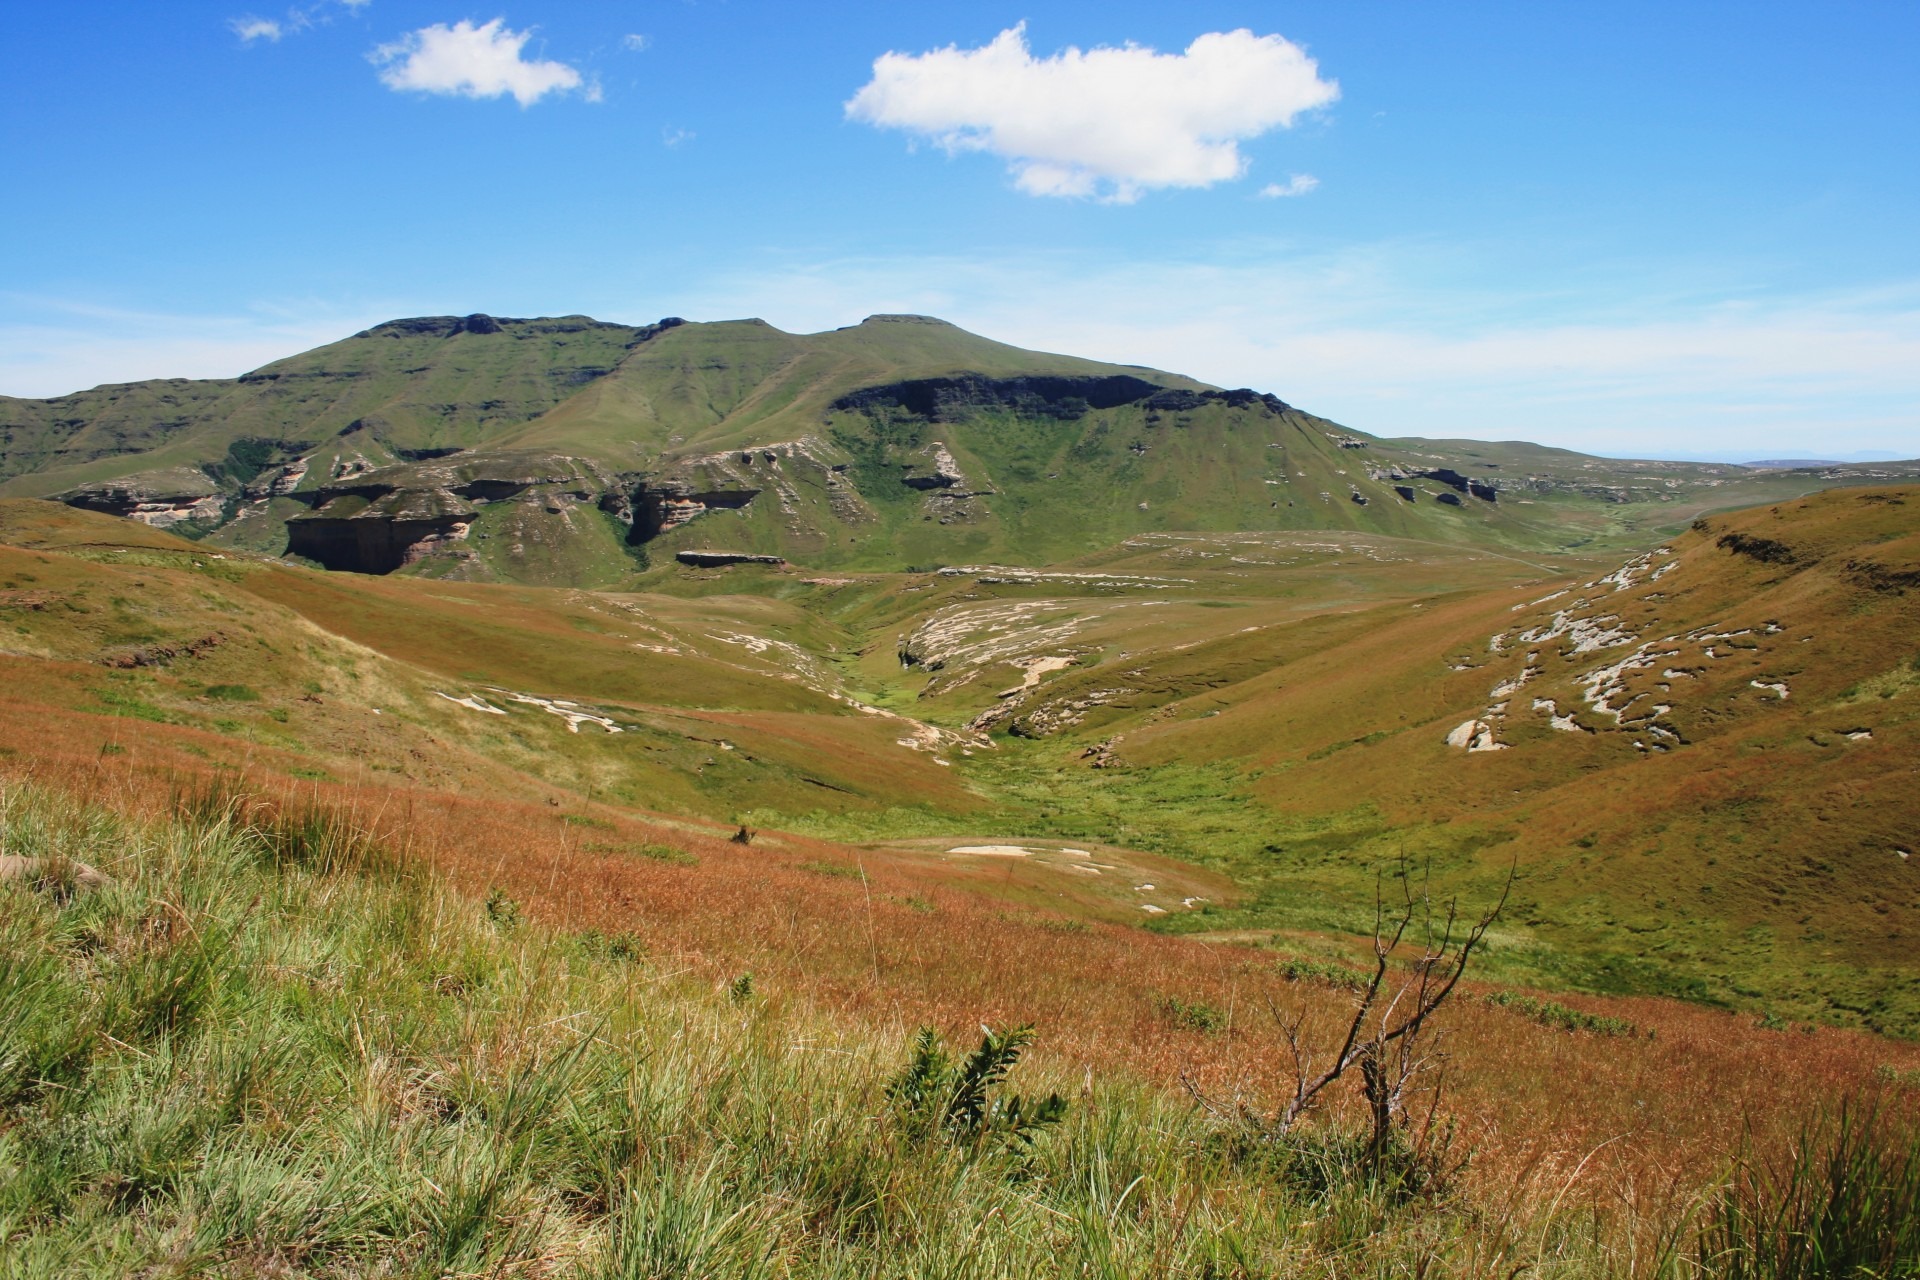
landscape, nature, grass, outdoor, wilderness, mountain, trail, meadow, prairie, hill, land, mountain range, panorama, wild, environment, scenic, pasture, natural, scenery, reservoir, highland, terrain, ridge, plain, grassland, plateau, fell, habitat, loch, ecosystem, tundra, steppe, landform, mountain pass, natural environment, geographical feature, mountainous landforms, land lot, sloping sides mountain, rust green veld, white cloud sky